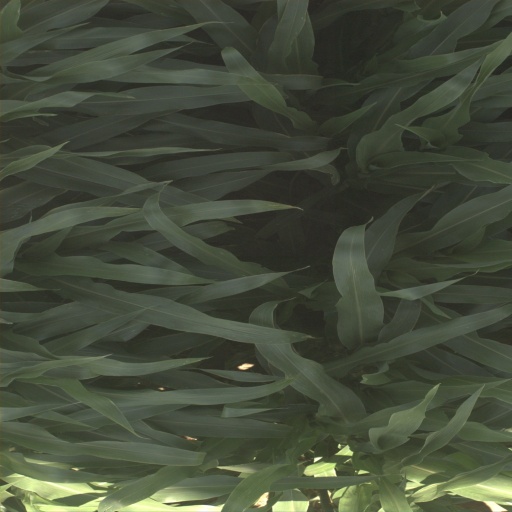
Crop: sorghum